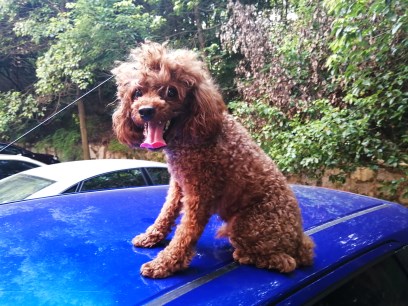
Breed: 2925-n000114-toy_poodle